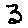
Label: 3